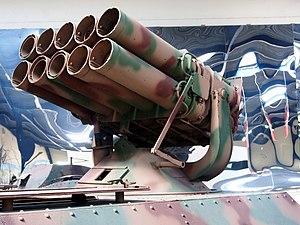
Le Sd.Kfz. 4 ou Gleisketten-Lastkraftwagen était le nom d’un type de half-tracks blindé développé au cours de la Seconde Guerre mondiale par l’Allemagne sur la base de l'autochenille Sd.Kfz. 3.